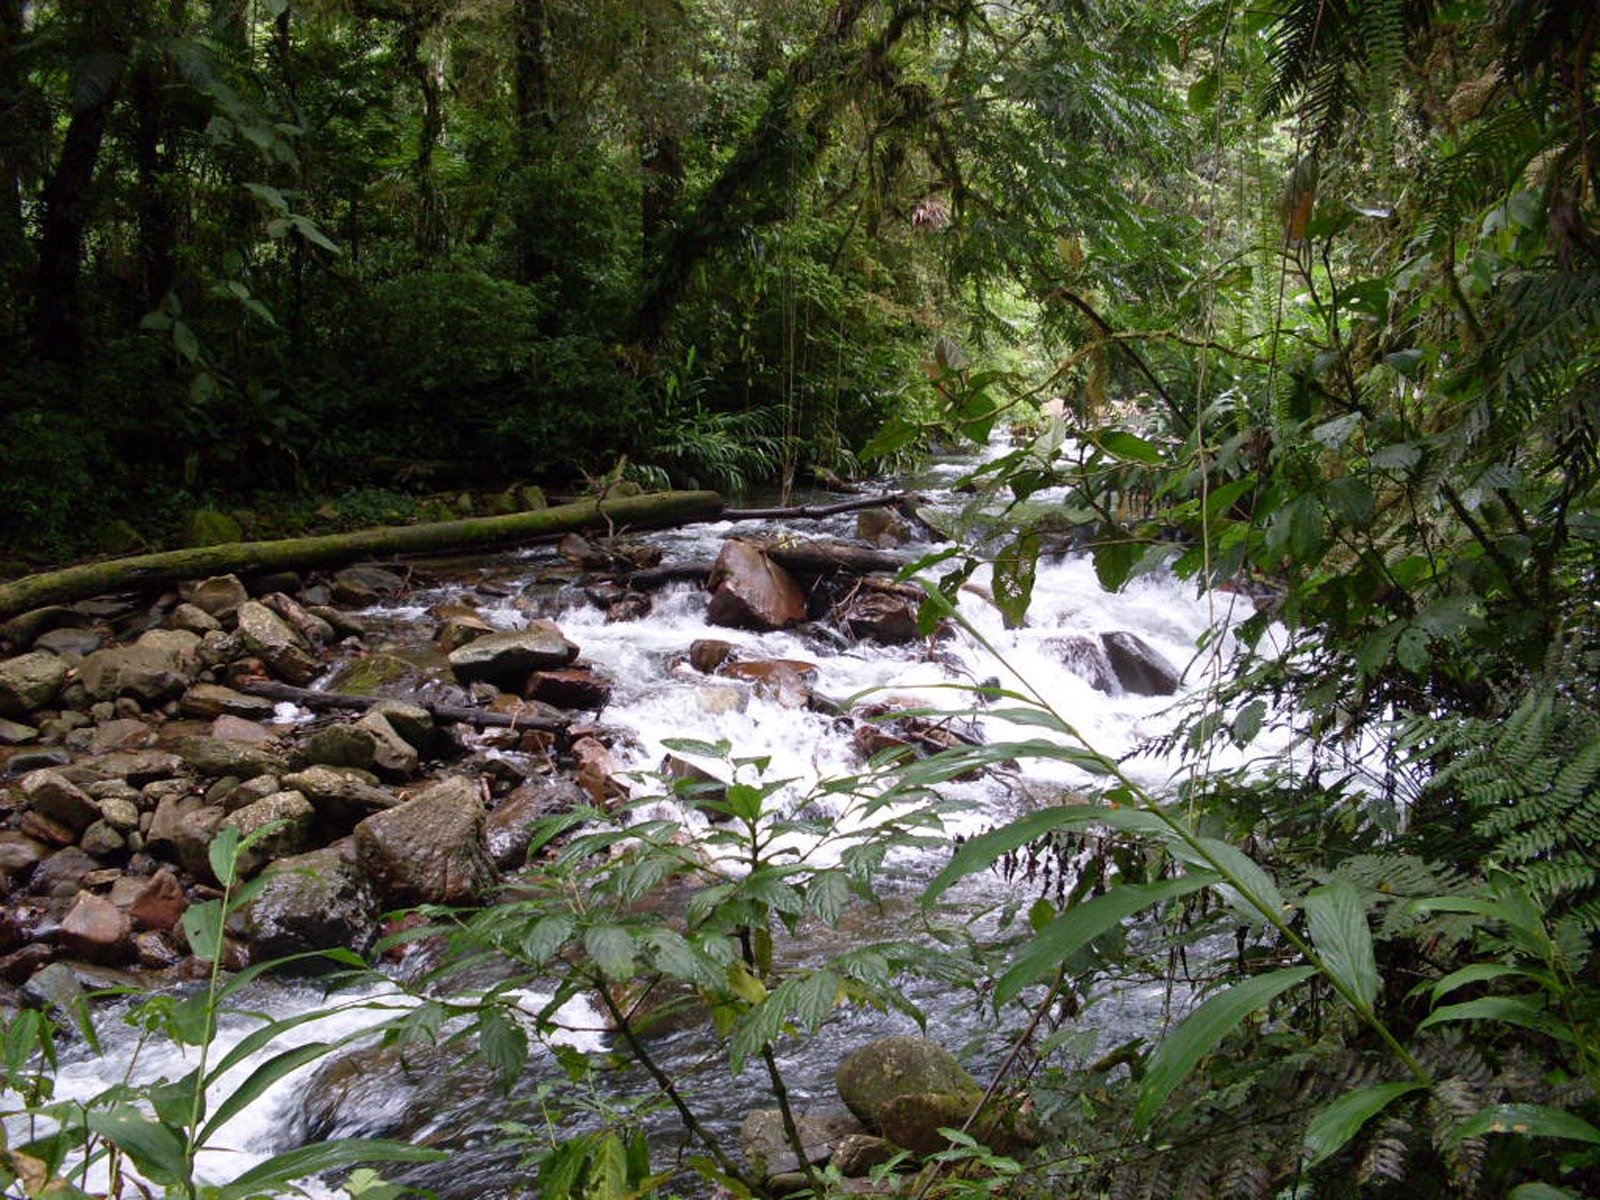
landscape, tree, water, nature, forest, waterfall, creek, wilderness, trail, leaf, flower, river, valley, stone, stream, jungle, rapid, flora, vegetation, rainforest, ravine, rio, woodland, habitat, water feature, ecosystem, biome, old growth forest, natural environment, geographical feature